Sir John Duckworth, 1st Baronet

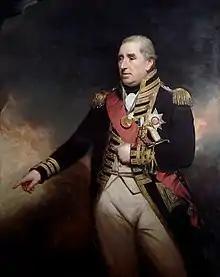
Portrait by Sir William Beechey, 1810

Admiral of the Blue Sir John Thomas Duckworth, 1st Baronet, GCB (9 February 1748 – 31 August 1817) was a Royal Navy officer, colonial administrator and politician who served in the Seven Years' War, American War of Independence, French Revolutionary and Napoleonic Wars and War of 1812. In addition to serving as the governor of Newfoundland, he was also a member of the British House of Commons during his semi-retirement. Duckworth, a vicar's son, achieved much in a naval career that began at the age of 11.